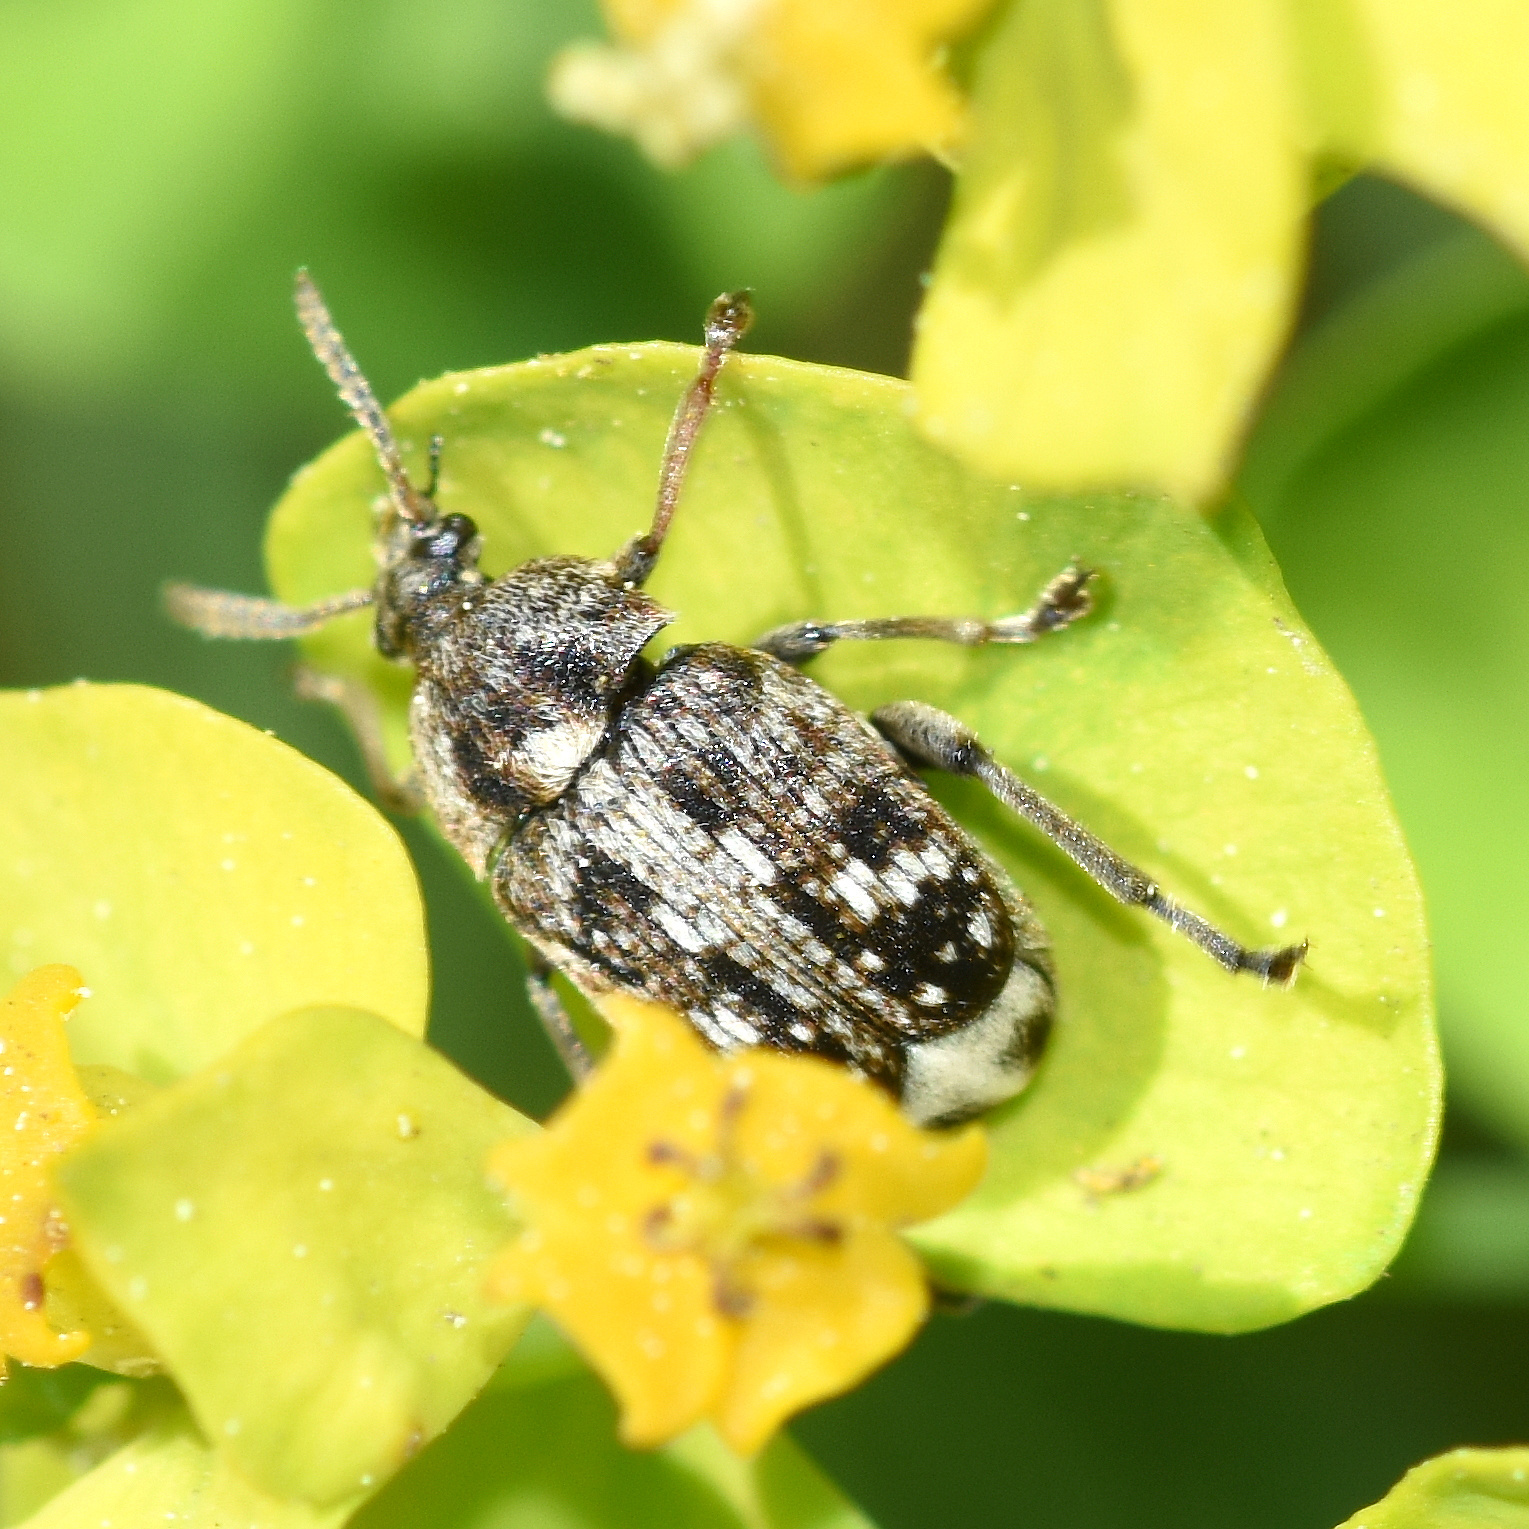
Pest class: pea_weevil